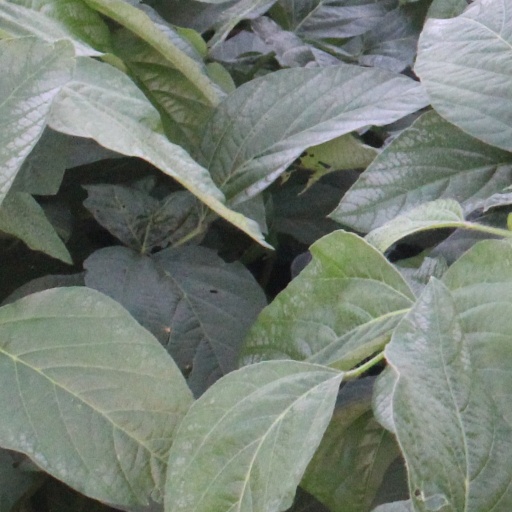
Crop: soybean